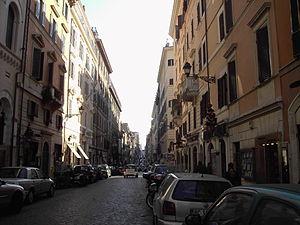
La Via Sistina est une rue du centre de Rome, qui relie la piazza Trinità dei Monti, avec la piazza Barberini.